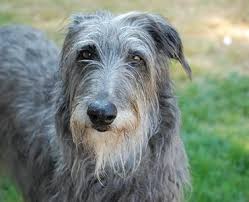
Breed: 224-n000056-Scottish_deerhound